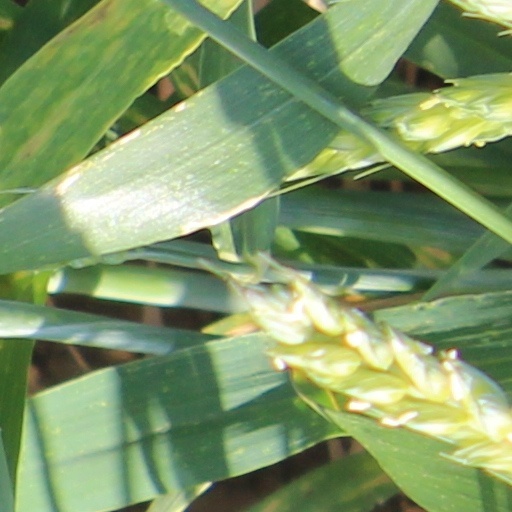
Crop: wheat